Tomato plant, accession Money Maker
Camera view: vertical (180 deg); turntable rotation: 90 degrees
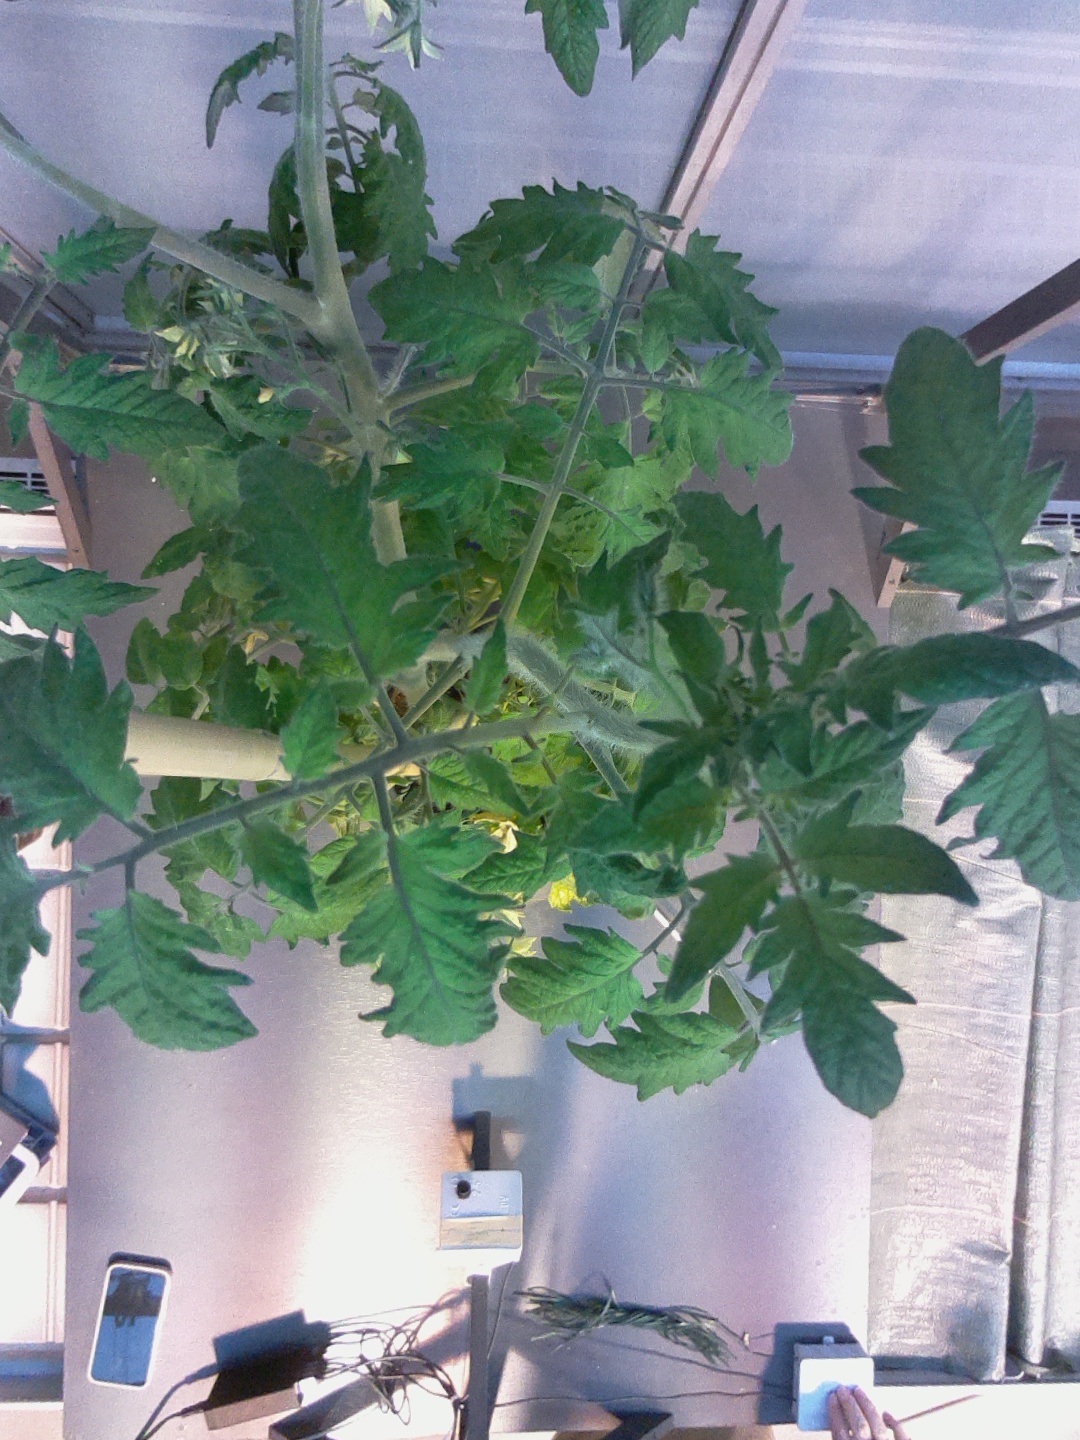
BBCH growth stage 70: Fruits at the main stem or branches visibles